Immigration to Mexico

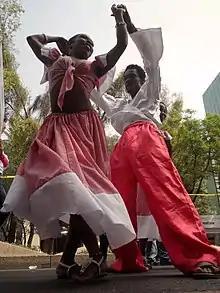
Haitian dancers at the 2011 "Friend Cultures Fair" in Mexico City

Recently, Mexico has also become a transit route for Central Americans and others (from the Caribbean, Africa, Asia and Eastern Europe) into the United States. 2014 was the first year since records began when more non-Mexicans than Mexicans were apprehended trying to enter the United States illegally through the U.S.-Mexico border. Non-Mexicans (vast majority of whom are Central American) were up from about 68,000 in 2007 to 257,000 in 2014; Mexicans dropped from 809,000 to 229,000 during the same period.